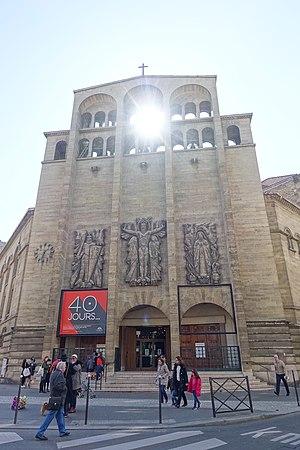
La rue Saint-Ferdinand est une voie du 17ᵉ arrondissement de Paris, en France. Elle est l'axe central du village Saint-Ferdinand situé au cœur du quartier des Ternes.